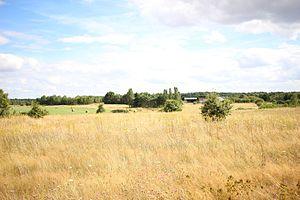
Dame-Marie-les-Bois est une commune française située dans le département d'Indre-et-Loire, en région Centre-Val de Loire.